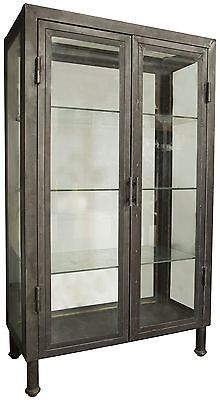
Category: cabinet